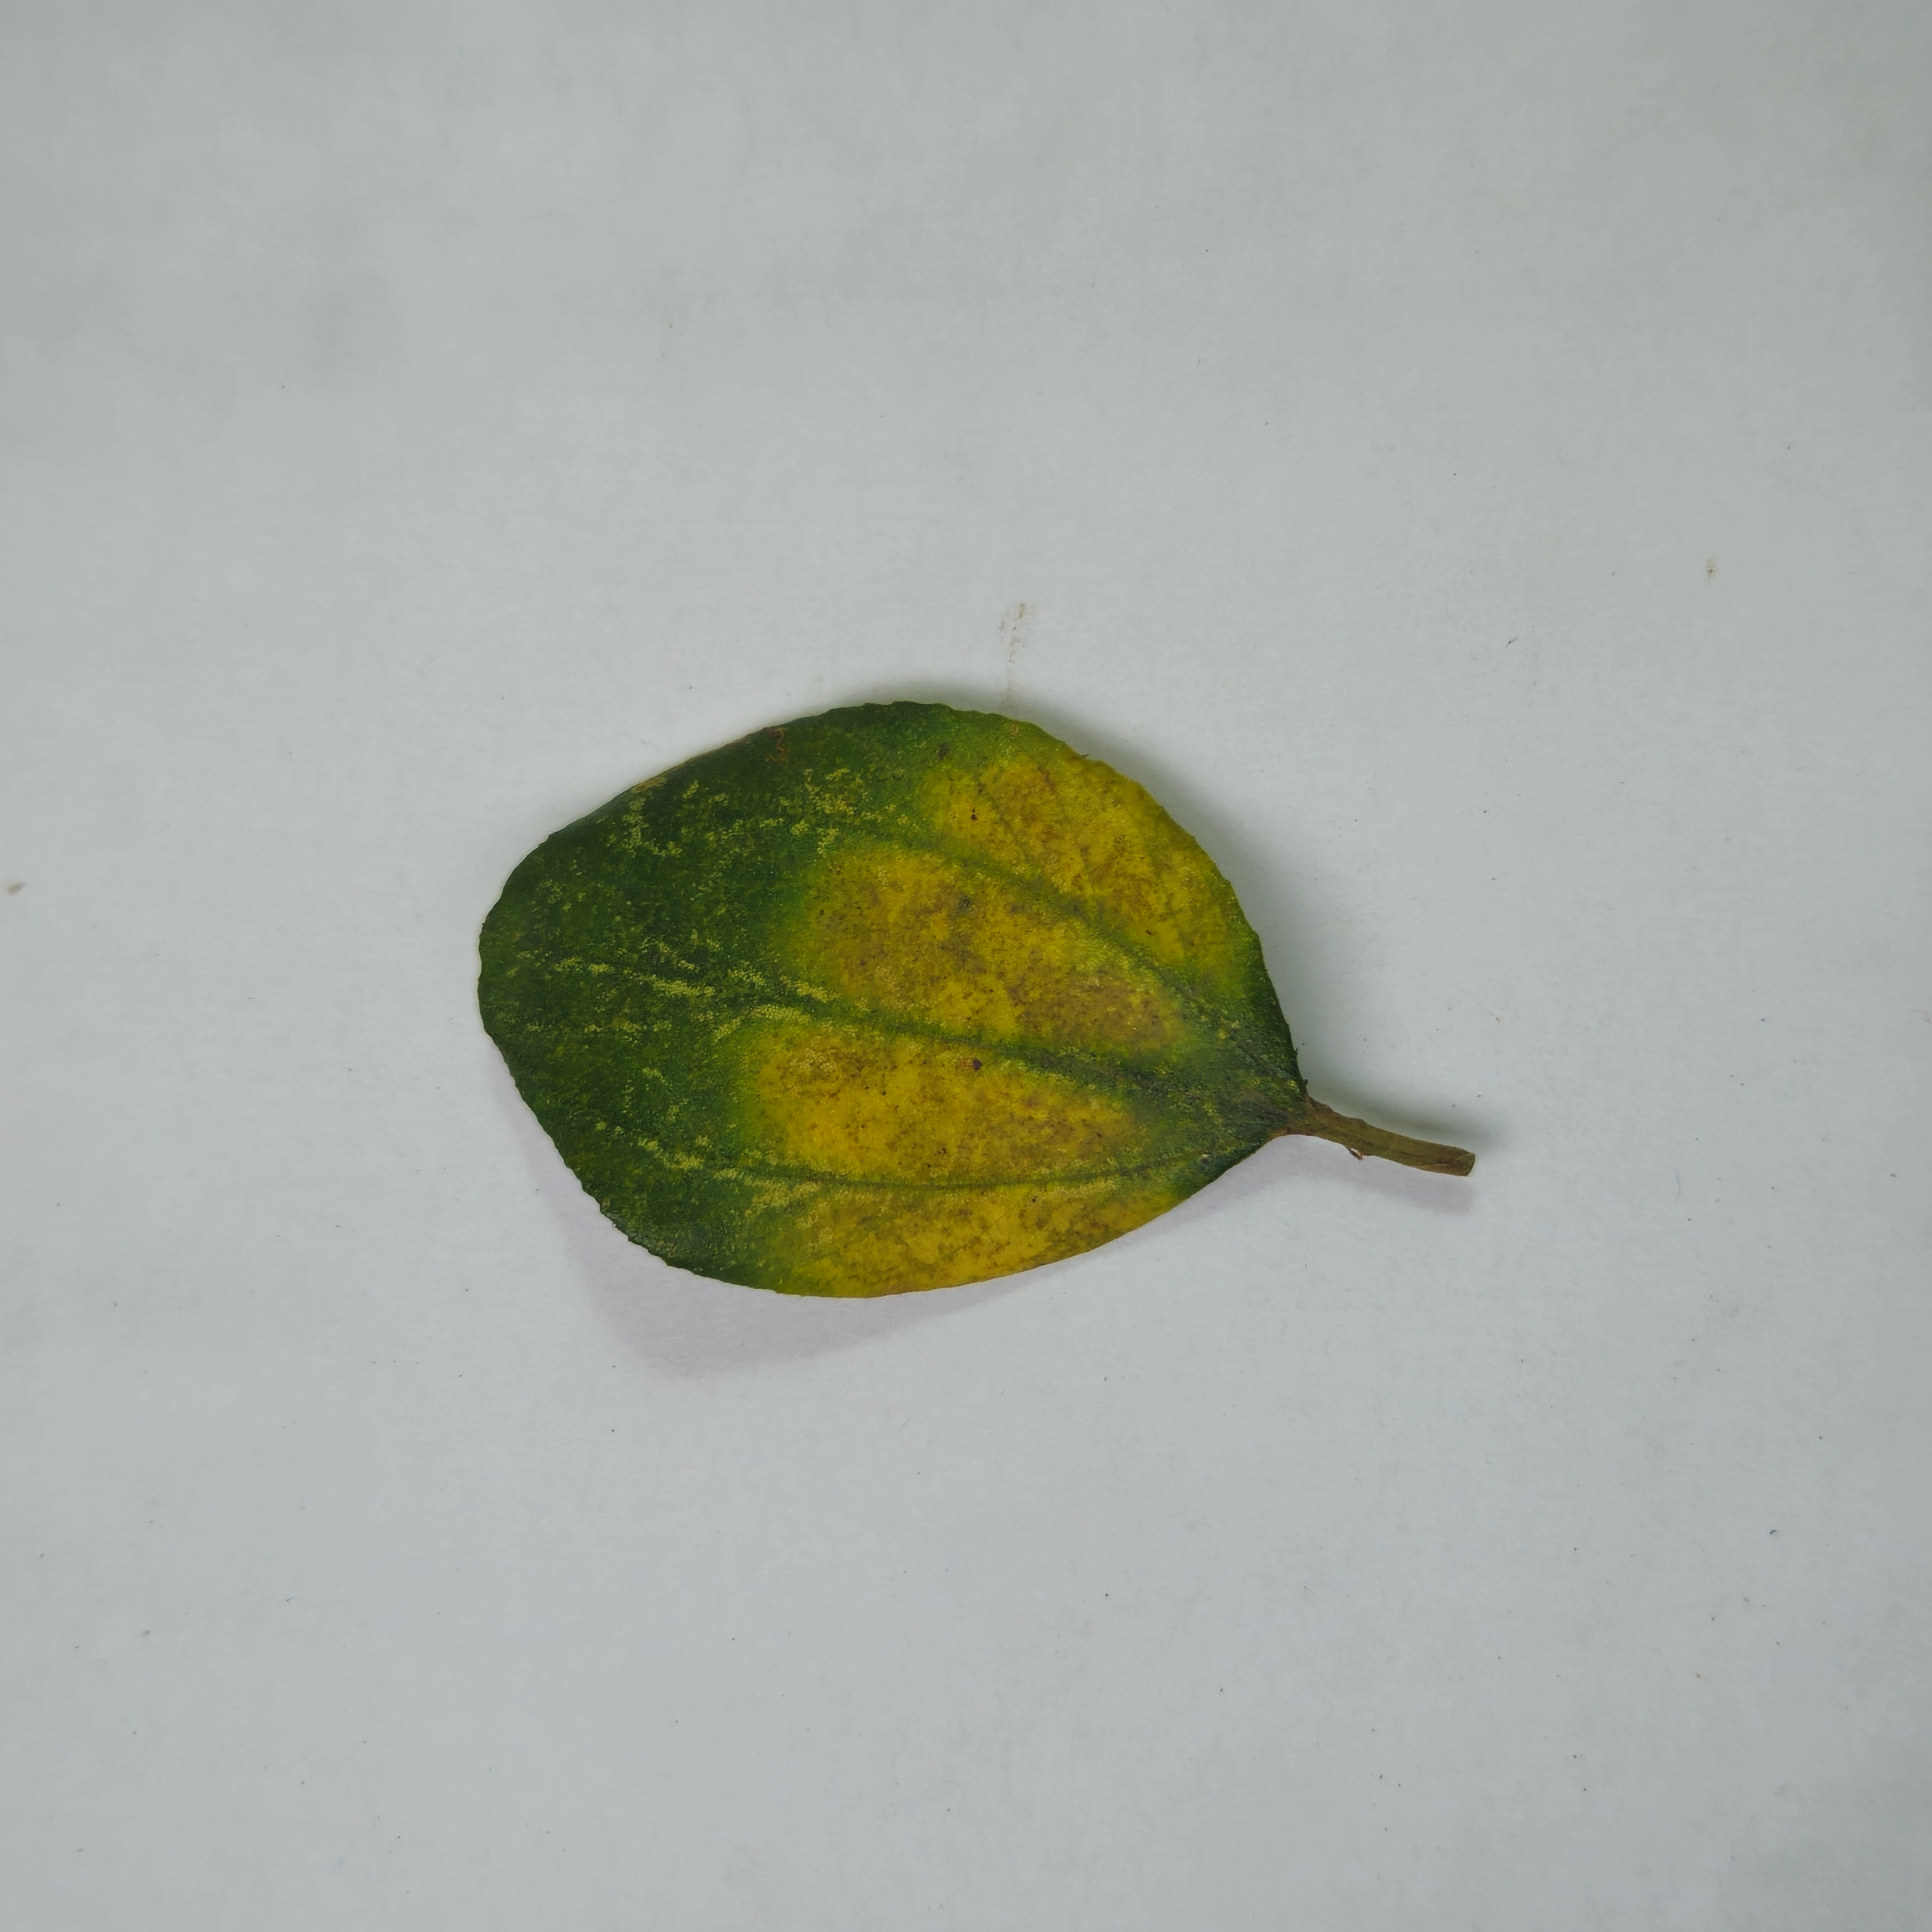
Label: Yellow